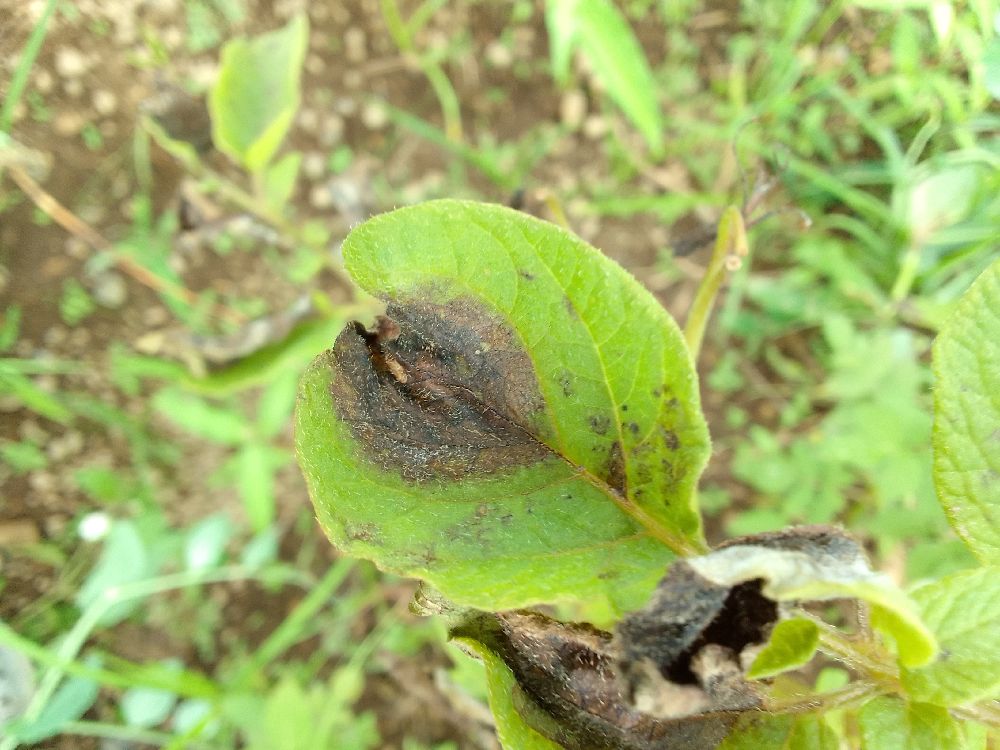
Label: Late blight